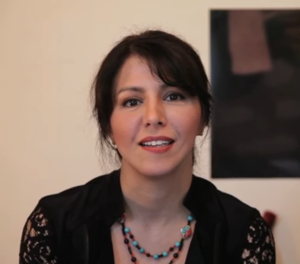
Shabnam Tolouei, née à Téhéran en 1971, est une actrice iranienne, metteur en scène et dramaturge. Elle vit en France et a obtenu la nationalité française en 2019.